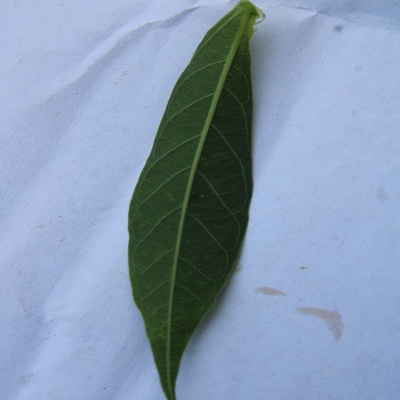
Crop: Cassava
Condition: healthy